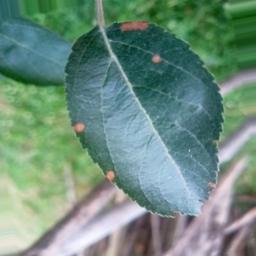
Label: Alternaria